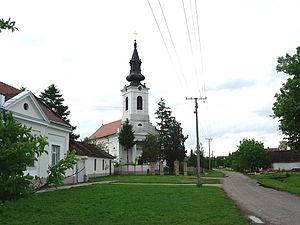
Ravno Selo est une localité de Serbie située dans la province autonome de Voïvodine. Elle fait partie de la municipalité de Vrbas, dans le district de Bačka méridionale. Au recensement de 2011, elle comptait 3 088 habitants.